Geography of Mexico

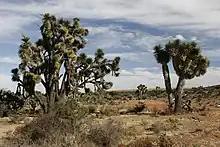
Shrubs, succulents like Yucca decipiens, and small grasses coexisting in the semi-arid desert of Zacatecas. Part of the Chihuahuan Desert.

Areas of Mexico's coastline on the Gulf of California, including the Baja California Peninsula, are riding northwestward on the Pacific plate. Rather than one plate subducting, the Pacific and North American plates grind past each other, creating a slip fault that is the southern extension of the San Andreas Fault in California. Motion along this fault in the past pulled Baja California away from the coast, creating the Gulf of California. Continued motion along this fault is the source of earthquakes in western Mexico.